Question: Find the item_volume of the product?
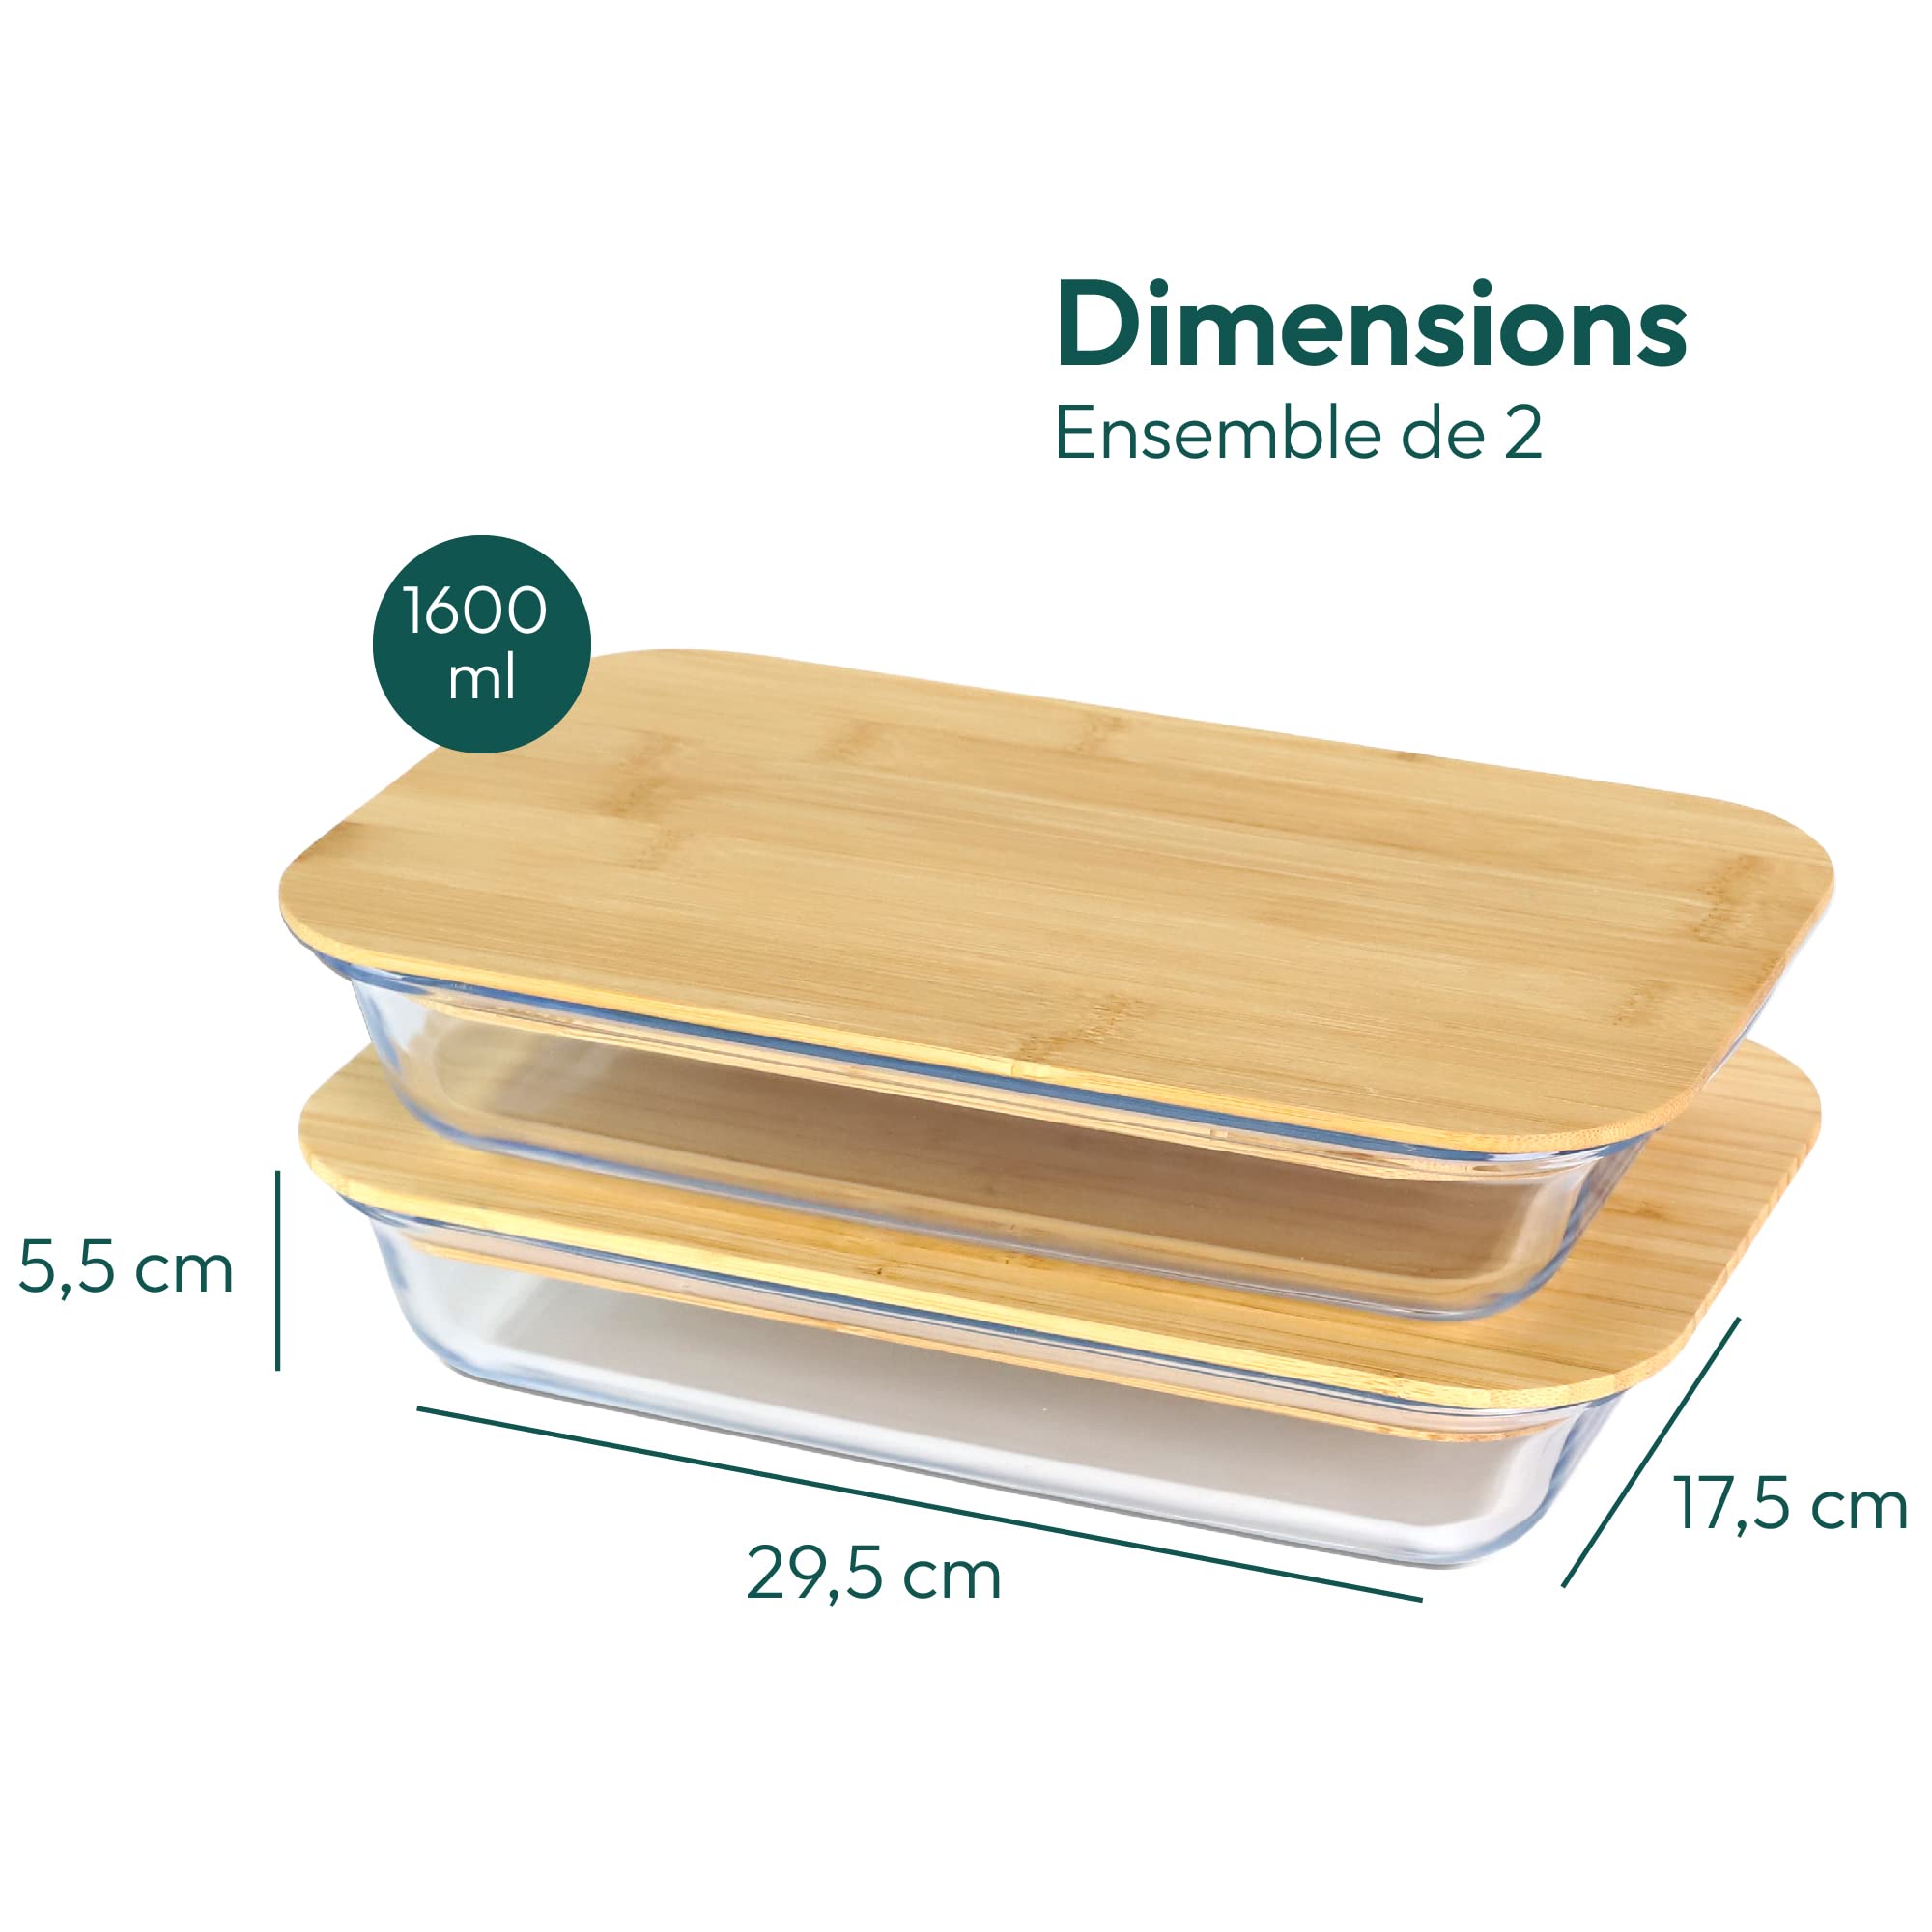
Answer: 1600.0 millilitre